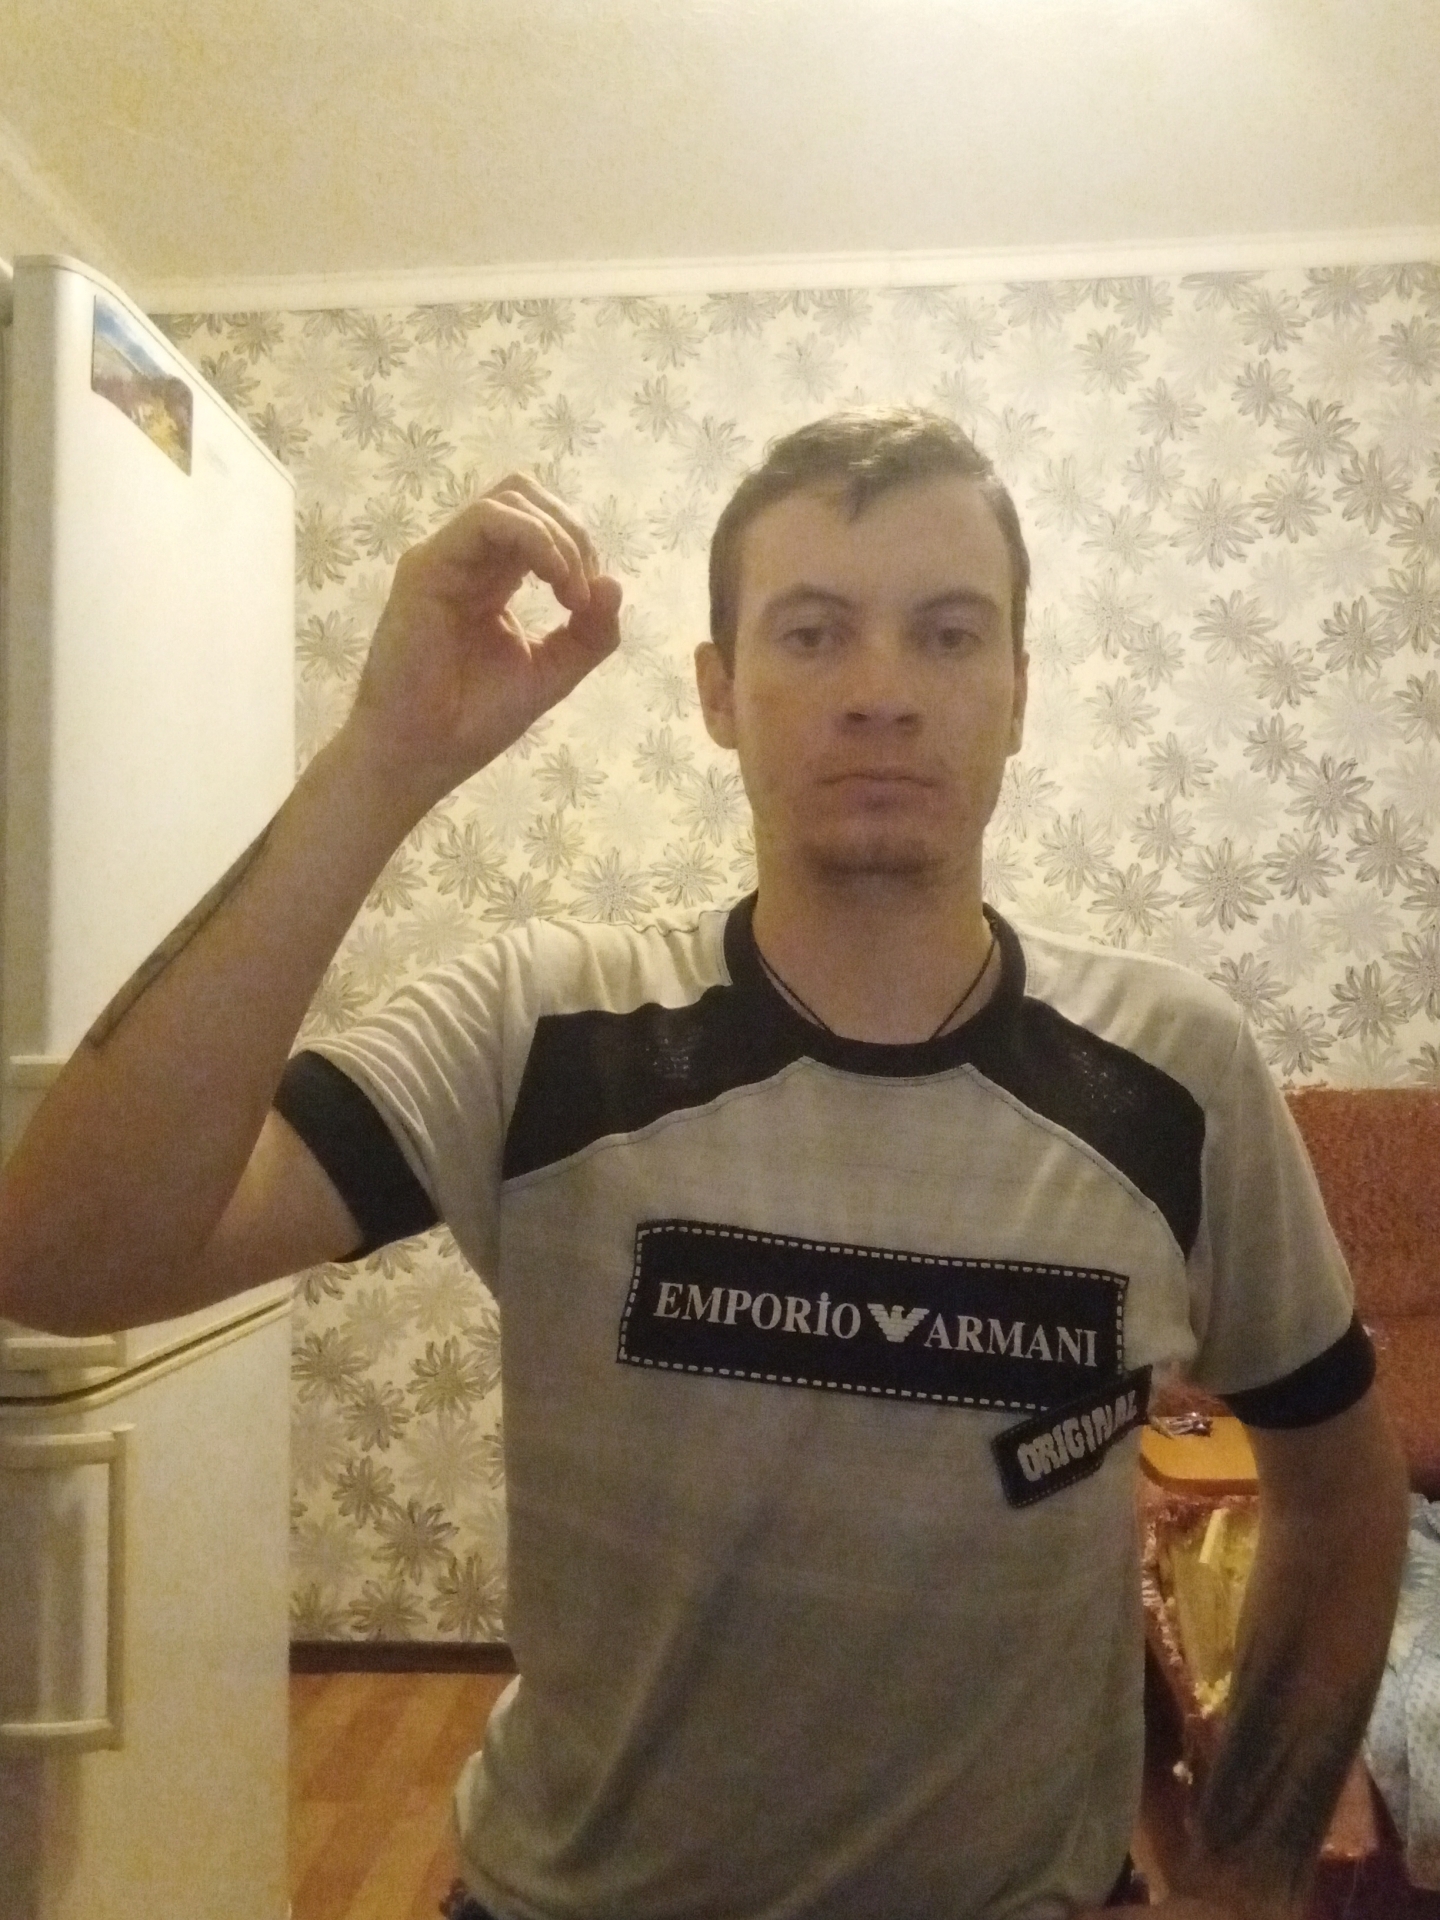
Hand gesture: grip